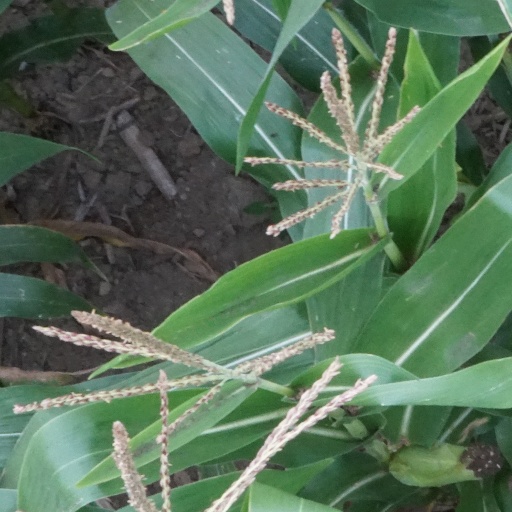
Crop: maize; corn